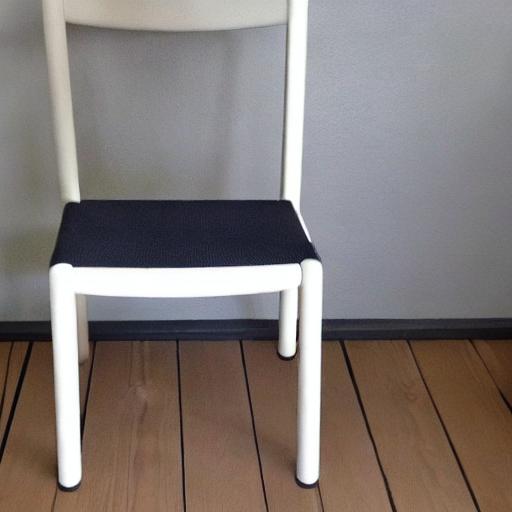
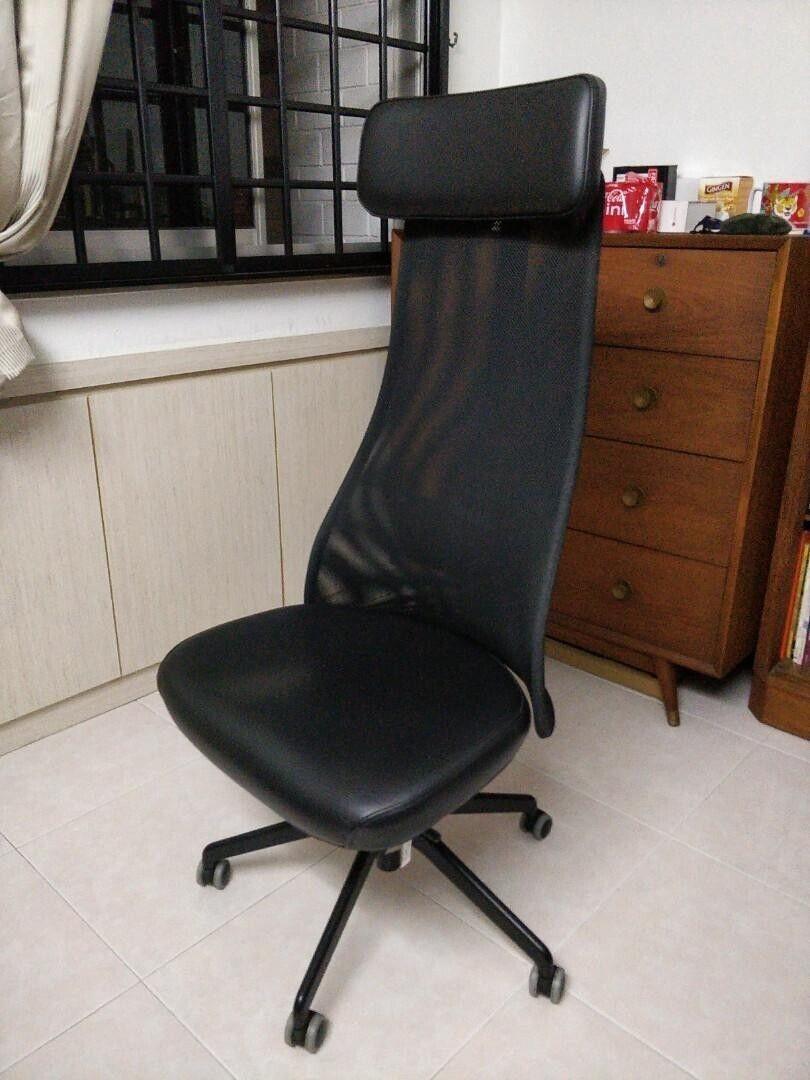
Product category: items_chair
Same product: no